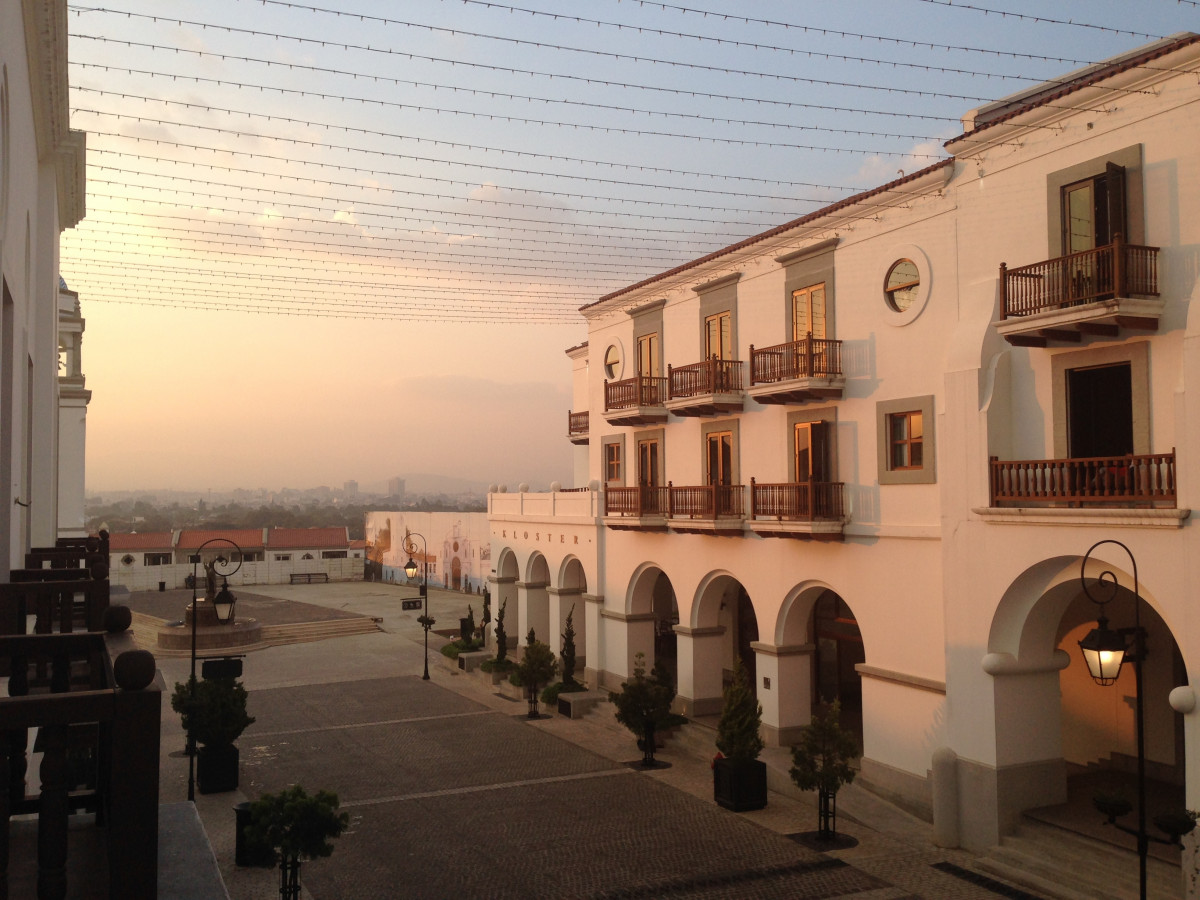
Tags: sky, sunset, building, city